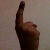
The image shows a hand gesture representing the number 1 in Indian Sign Language.